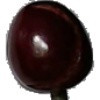
Label: cherry